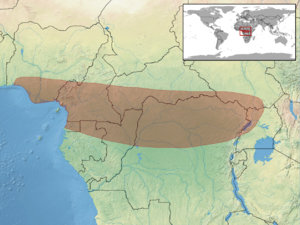
Leptosiaphos aloysiisabaudiae est une espèce de sauriens de la famille des Scincidae.